History of the Jews in Derbent

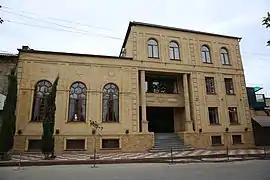
The Derbent Synagogue

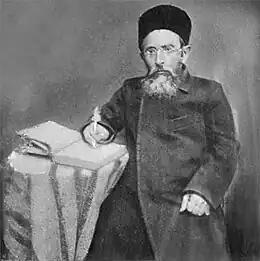
Yaakov Yitzhaki

The Jewish population of Derbent and its neighborhood are descended from a military colony established by the Persian emperor Khosrow I in the 6th century.